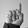
ASL letter: D